Monte San Bartolo

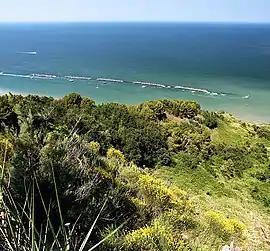
Monte San Bartolo

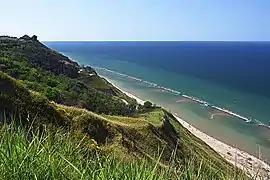
Fiorenzuola beach

Monte San Bartolo is a mountain located in the Marche region of Italy. The mountain forms part of the Parco naturale regionale del Monte San Bartolo, a regional park of Italy. The mountain forms the beginning of the coastal hill system in the centre of Italy. This system follows the beaches of the north Adriatic Sea.